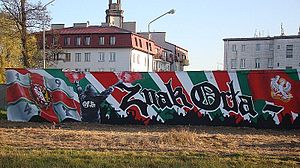
Śląsk Wrocław
Graffiti
Śląsk Wrocław er en polsk fodboldklub.